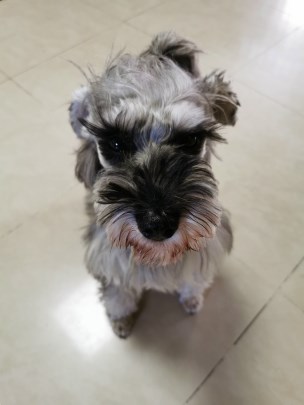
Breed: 2342-n000102-miniature_schnauzer